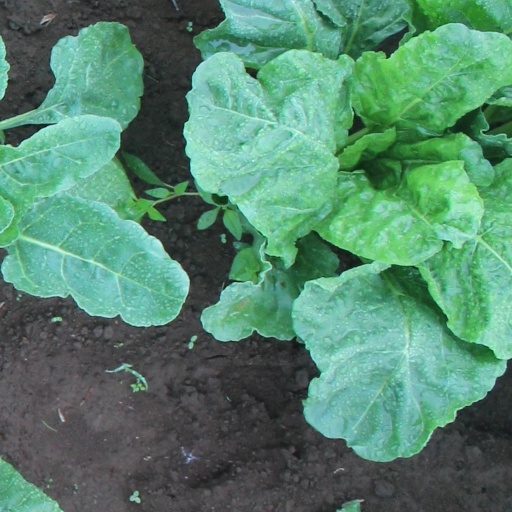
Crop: sugar beet